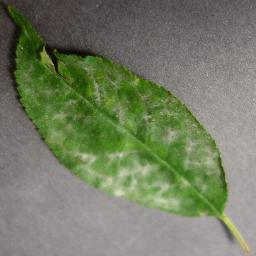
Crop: cherry
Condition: (including_sour)_powdery_mildew